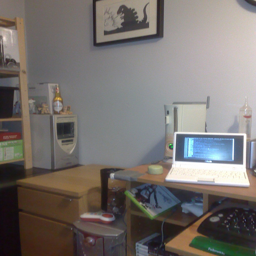
A bookshelf next to a desk with a laptop and video game console.
a desk with a with a laptop and a key board
an at home office with several computer towers and a laptop on a desk
A laptop sitting on a desk in a bedroom.
A laptop on a small desk in a room.